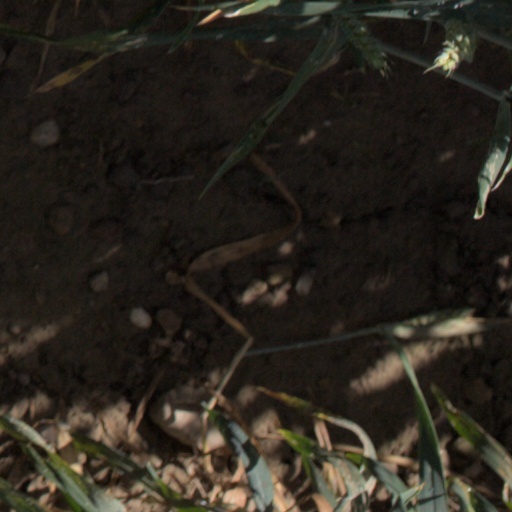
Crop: wheat